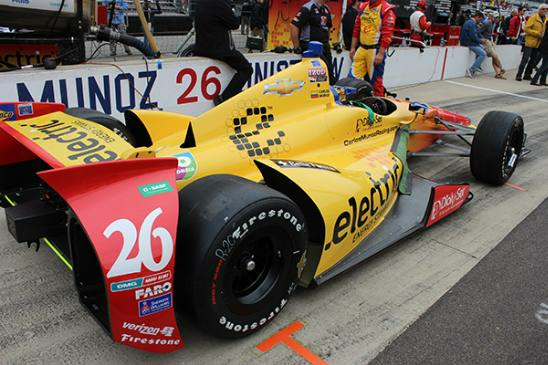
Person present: Yes